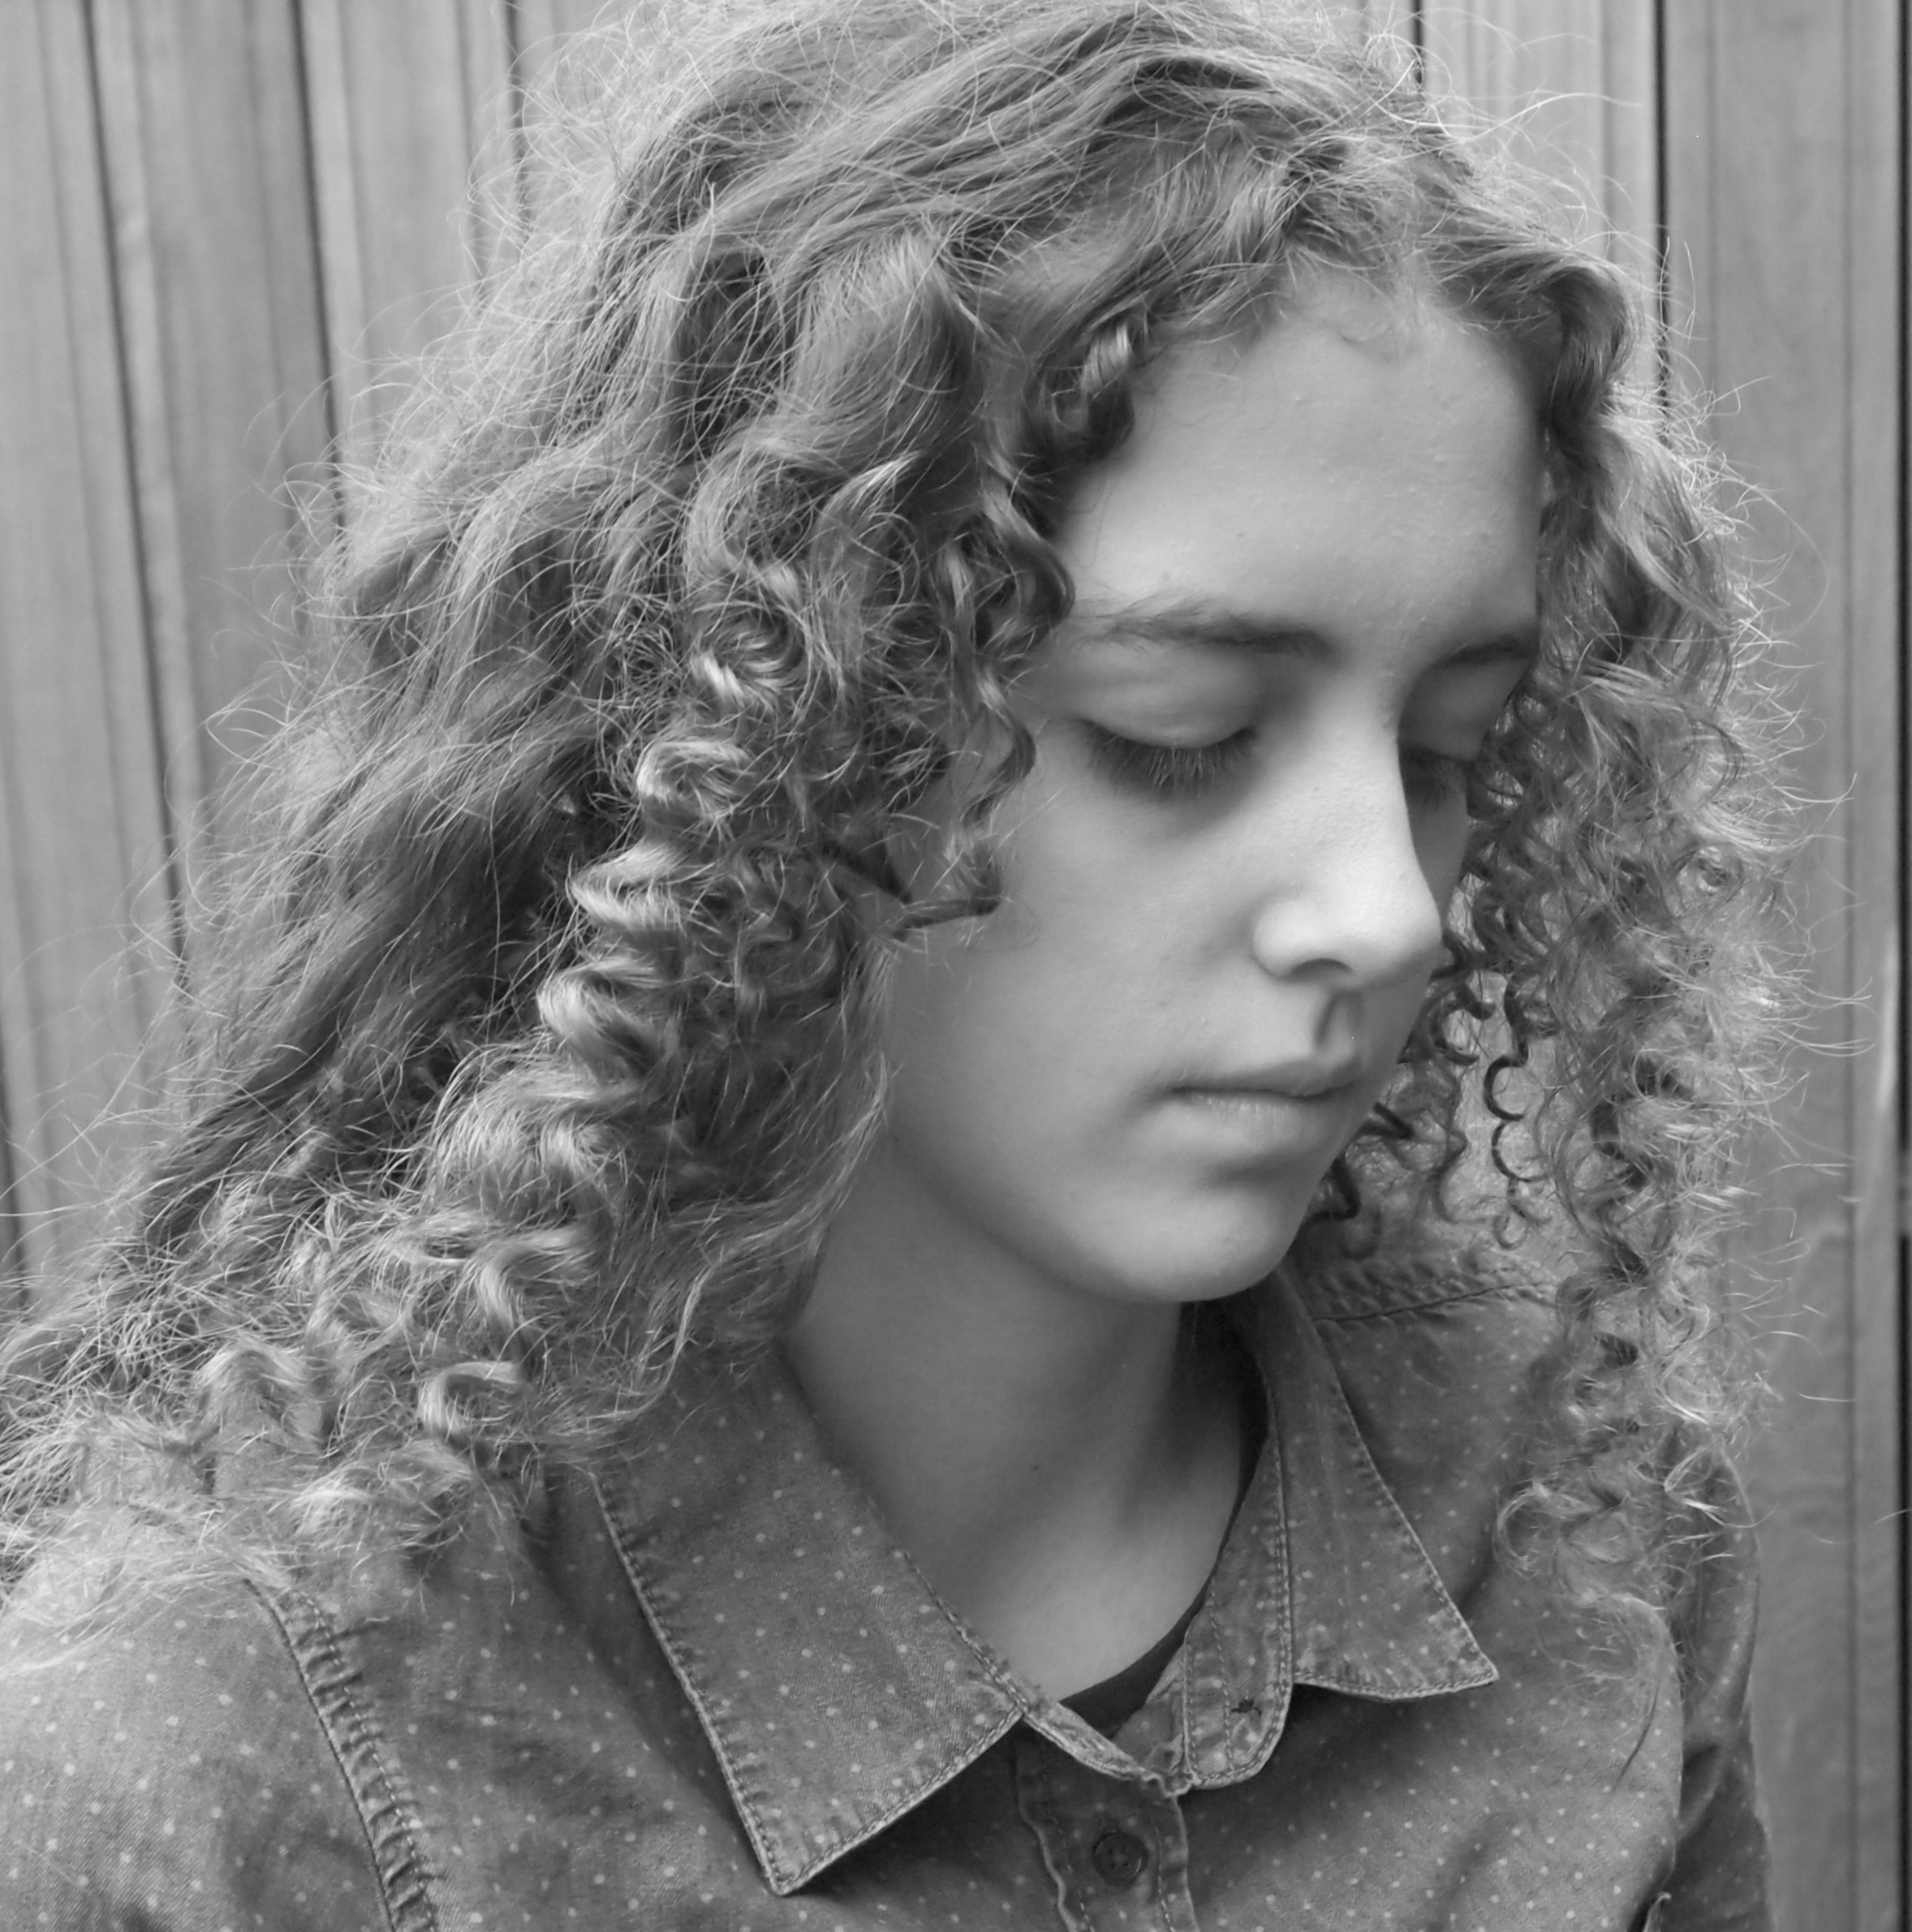
person, black and white, girl, woman, hair, white, photography, thinking, portrait, model, young, black, monochrome, lady, hairstyle, long hair, face, eye, head, photograph, beauty, blond, curls, teen, photo shoot, monochrome photography, portrait photography